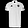
Label: T - shirt / top